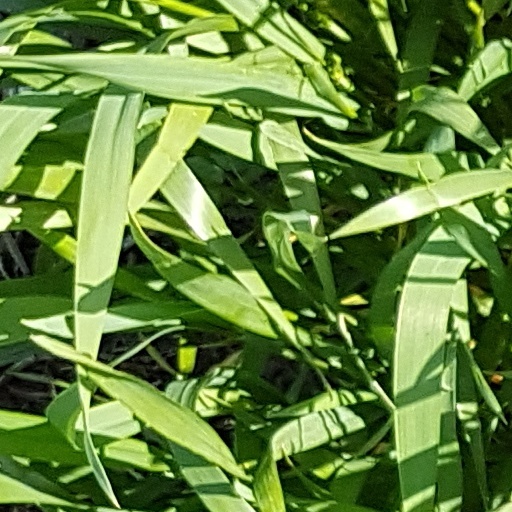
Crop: wheat